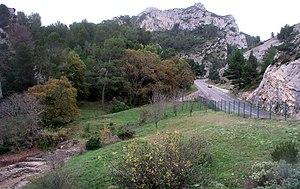
La route de Maussane (D 5) qui coupe le site antique de Glanum en deux (Saint-Rémy-de-Provence).
De fondation celtique, Glanon subit une grande influence grecque. Elle est vouée au dieu guérisseur gaulois, Glanis, avant d'être Glanum, cité antique de l'Empire romain, sur la commune de Saint-Rémy-de-Provence dans les Bouches-du-Rhône. Elle a connu son apogée à l'époque du premier empereur romain Auguste. Son développement s'est appuyé sur la protection des reliefs des Alpilles, la présence d'une source et le voisinage de la Voie Domitienne.